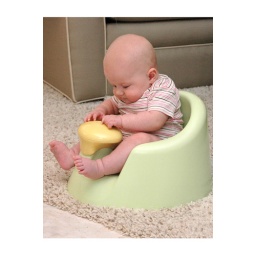
big girl in her chair